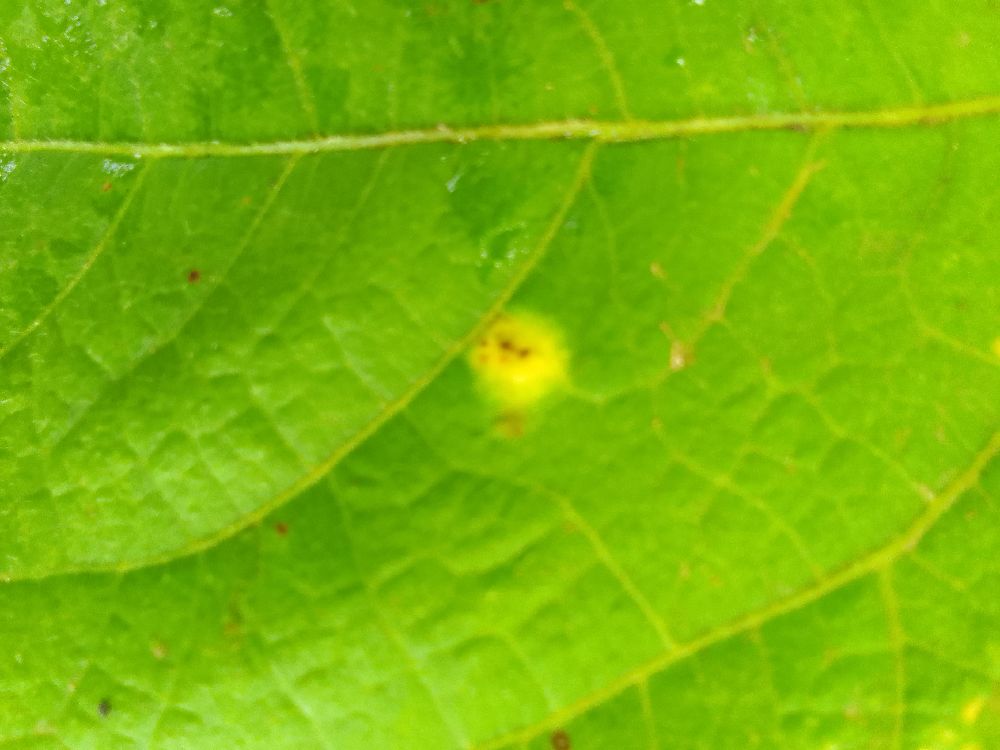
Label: rust